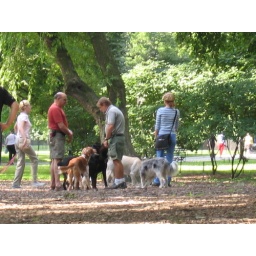
dog walking in Central Park